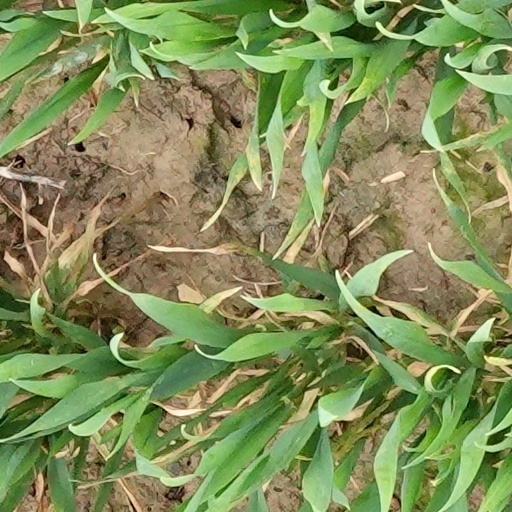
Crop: wheat